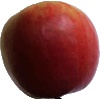
Label: Apple Crimson Snow 1